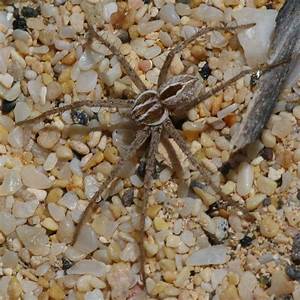
Label: spider